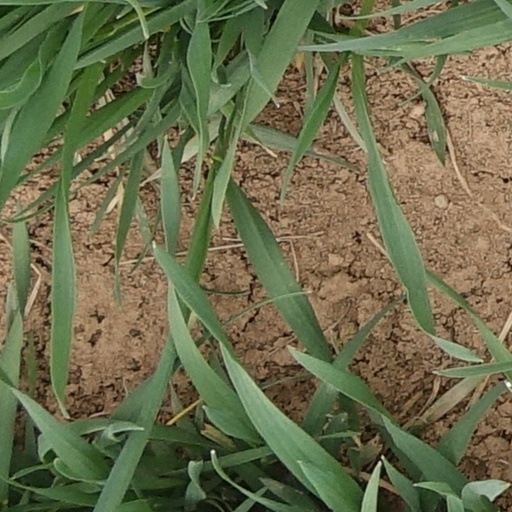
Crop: wheat